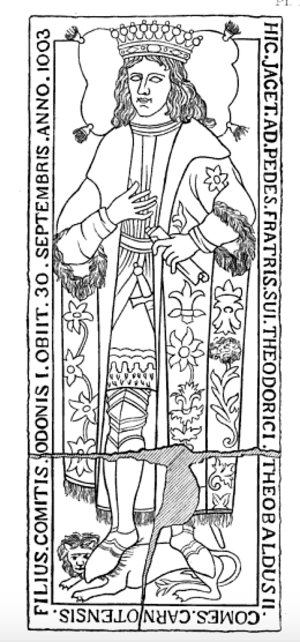
planche XIV Dalle tumulaire de Thibaut II , comte de Chartres, décédé en l'an 1003 (Musée de Chartres). Cette pierre a été gravée en 1712., dans Dissertation historique et archéologique sur la question. Où est l'emplacement du tombeau de Fulbert, par M. LECOCQ.
Thibaut II de Blois, né vers 985 et mort le 11 juillet 1004, comte de Blois, de Châteaudun, de Chartres, de Provins et de Reims, fils d'Eudes Iᵉʳ et de Berthe de Bourgogne.
La maison de Blois-Champagne est une dynastie comtale et royale du Moyen Âge. Ses principaux membres ont donné des comtes de Blois, de Chartres, de Châteaudun, de Troyes, de Meaux, de Champagne, des ducs de Bretagne et duc de Normandie, des rois de Navarre, un roi de Jérusalem, un roi d'Angleterre ainsi que des comtes d'Aumale et de Boulogne. Maison fondée au Xᵉ siècle, elle fut très puissante au Moyen Âge. Ses membres contrôlèrent les comtés de Blois et de Champagne, ainsi que l’archevêché de Bourges et encerclaient le domaine royal capétien, avant d'acquérir la couronne de Navarre. La branche aînée prend fin officiellement en 1305, avec la mort de la reine de France, Jeanne de Navarre.